Mangala Narlikar

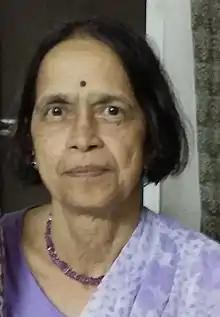
Narlikar in 2017

Mangala Narlikar (17 May 1943 – 17 July 2023) was an Indian mathematician who did research in pure mathematics as well as writing for a lay audience. After her degrees in mathematics, she initially worked at the Tata Institute of Fundamental Research (TIFR) in Mumbai and later worked as a lecturer in the University of Bombay and Pune.